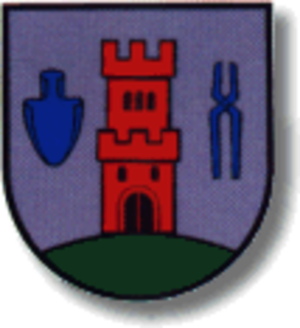
Musweiler est une municipalité allemande située dans le land de Rhénanie-Palatinat et l'arrondissement de Bernkastel-Wittlich.